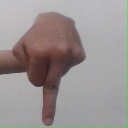
अक्षर: प